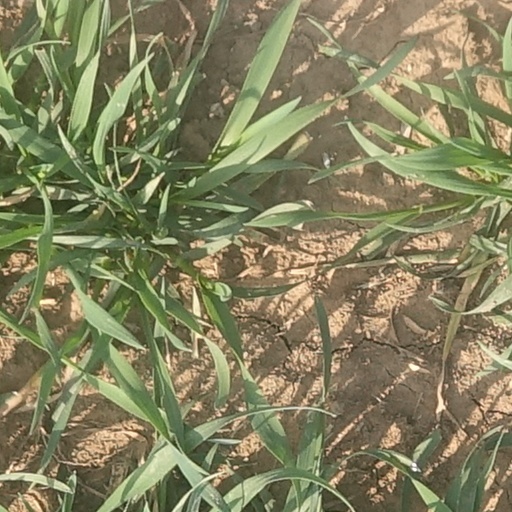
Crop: wheat